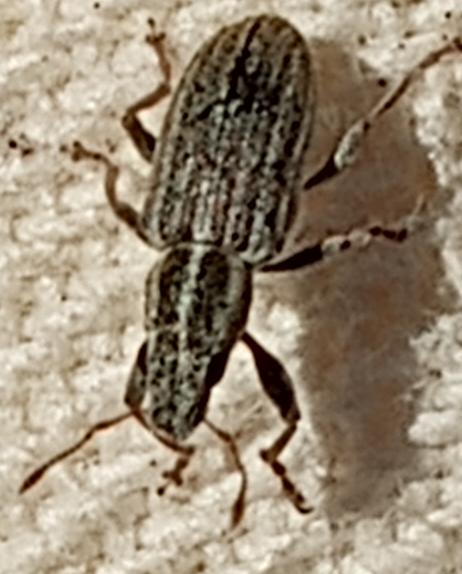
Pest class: pea_leaf_weevil